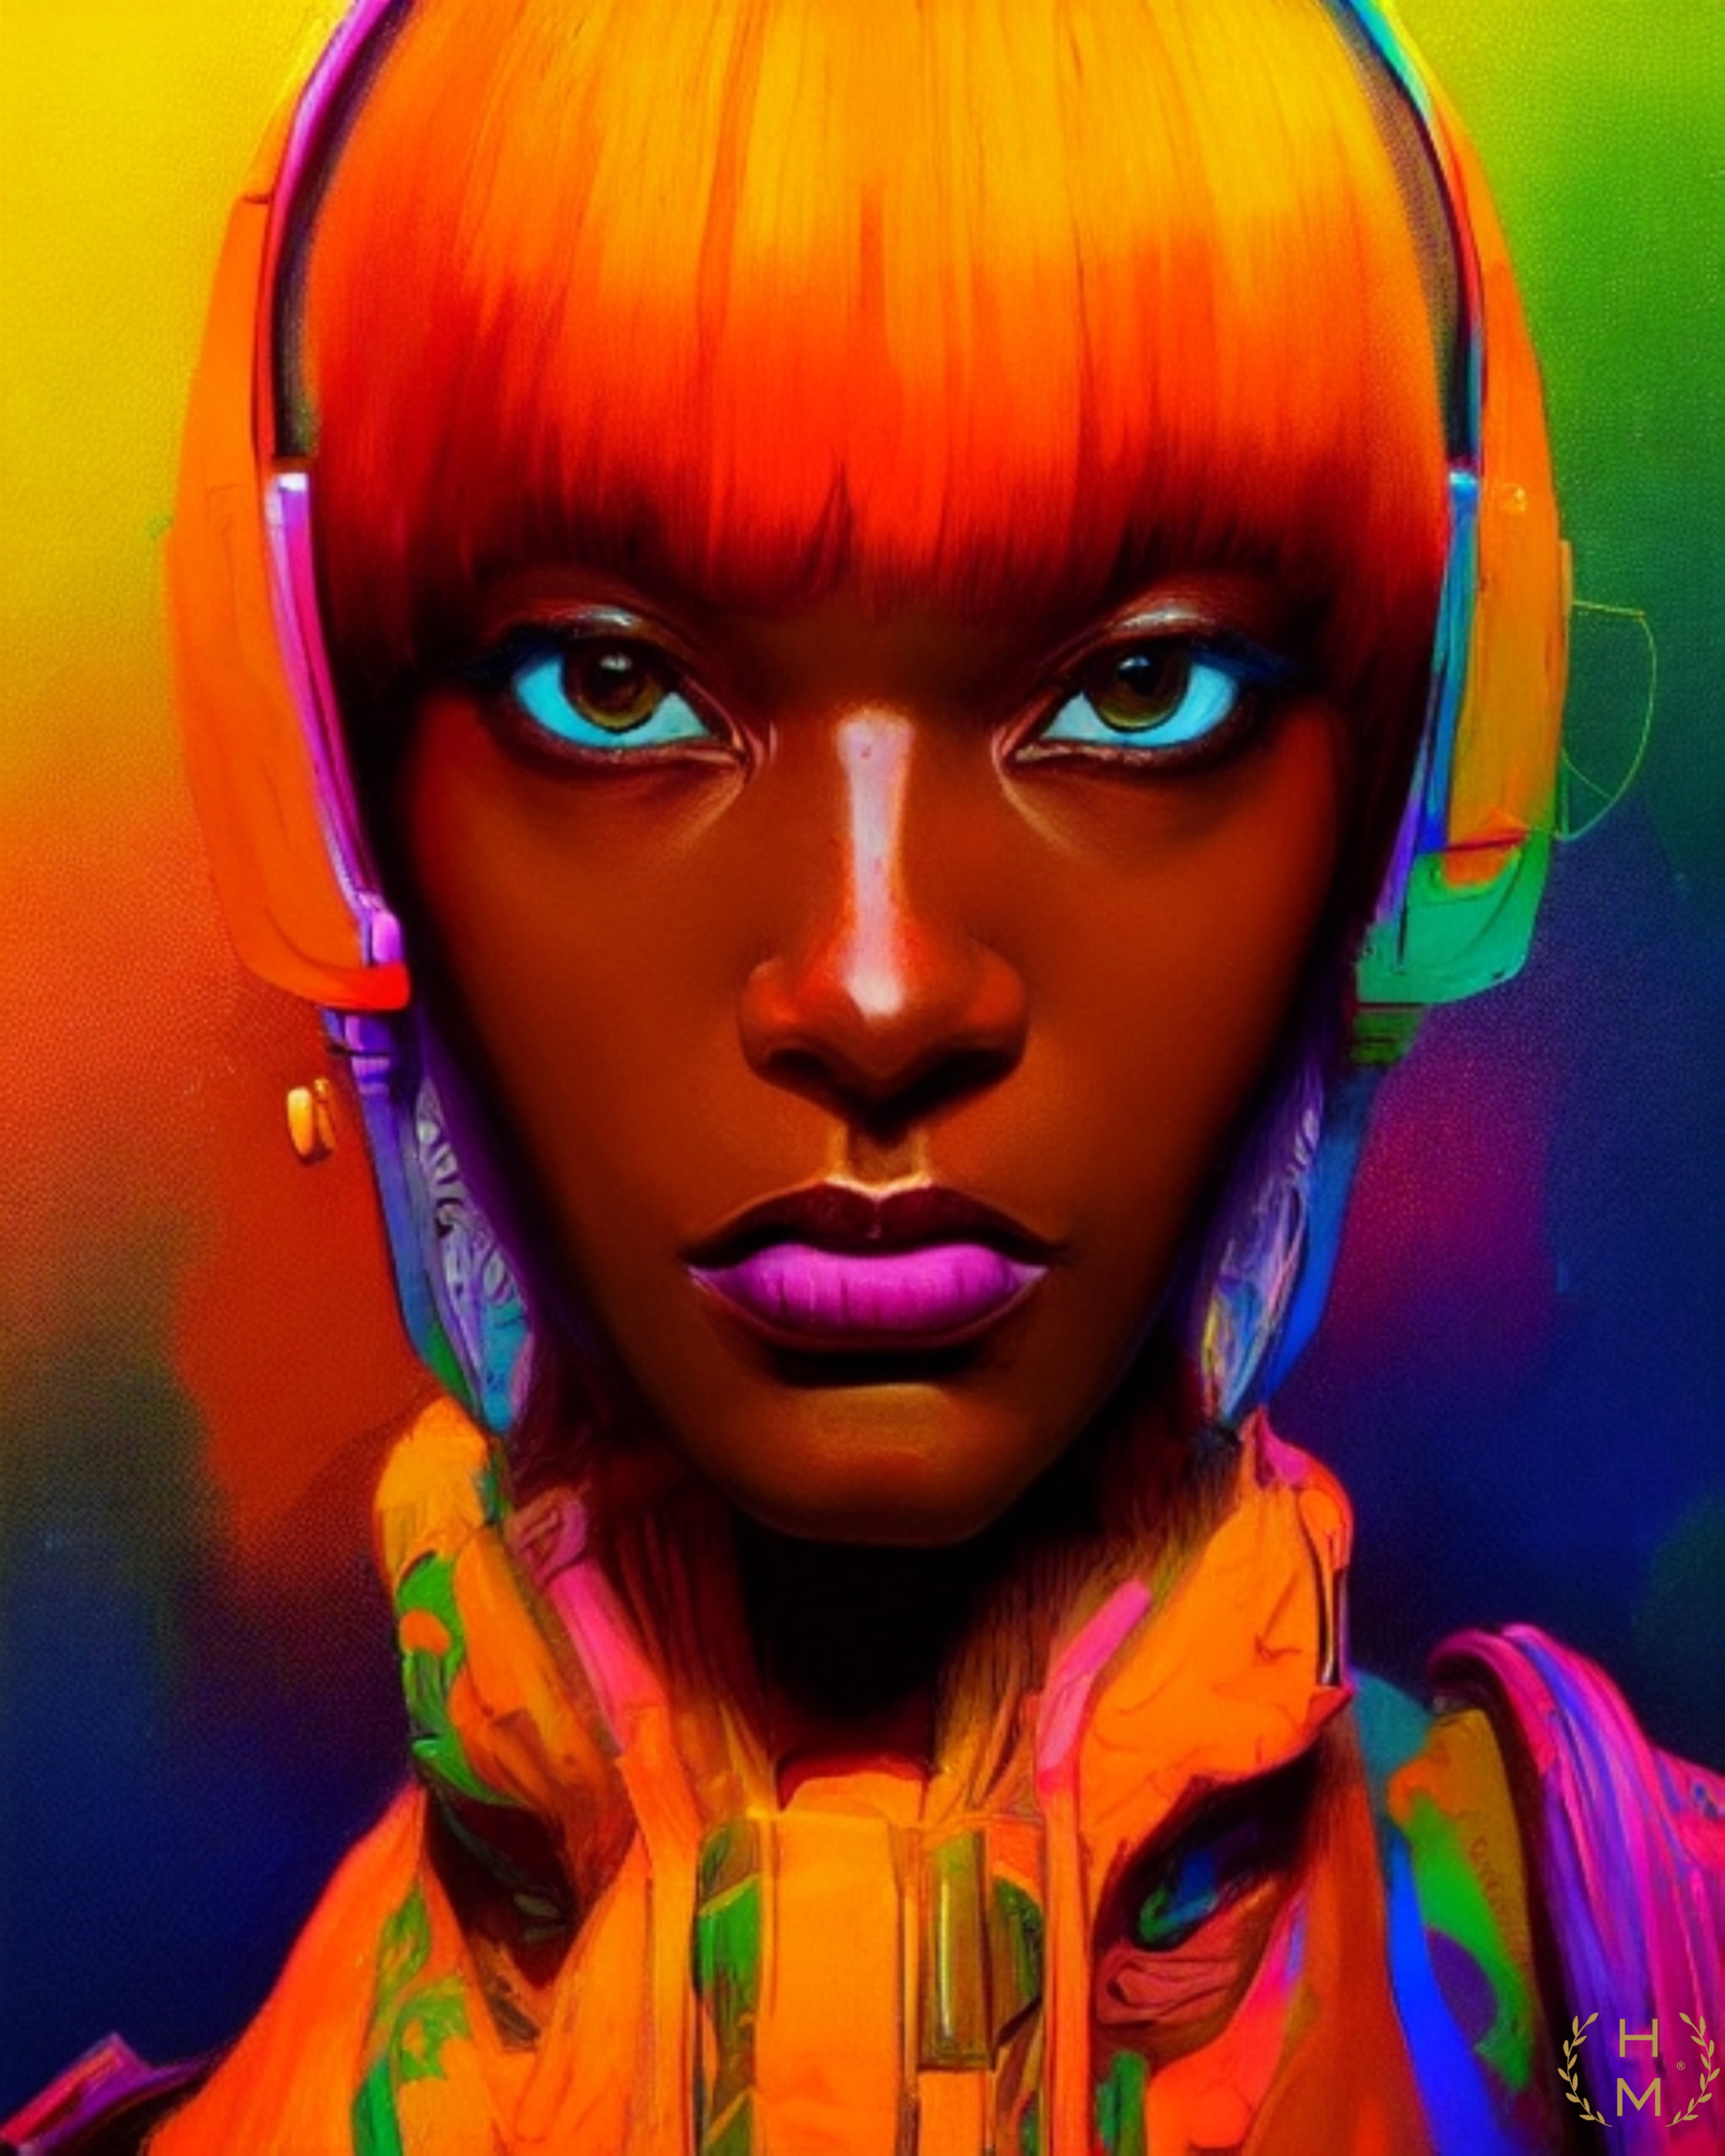
painting, art, artist, artwork, drawing, contemporary art, photography, illustration, paint, love, design, sketch, fine art, abstract art, creative, abstract, acrylic painting, nature, watercolor, art gallery, oil painting, gallery, modern art, abstract painting, digital art, contemporary painting, art collector, style, girl, woman, fashion, mort, nose, cheek, eyebrow, mouth, organ, human, eyelash, magenta, cg artwork, close up, graphics, electric blue, fictional character, graphic design, bangs, wig, visual arts, hair coloring, portrait photography, animation, portrait